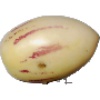
Label: pepino